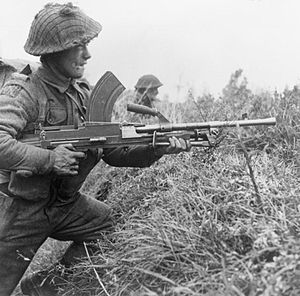
Bren
Britisk soldat med Bren, Holland 1944
Bren eller Bren Gun, er et let maskingevær der blev brugt af Storbritanniens militær fra 1930'erne til 1991. Geværet kendes bedst som let maskingevær for tropper fra Commonwealth landene i 2. verdenskrig, men det blev også brugt i koreakrigen og i den sidste halvdel af det 20. århundrede inklusive falklandskrigen og golfkrigen.